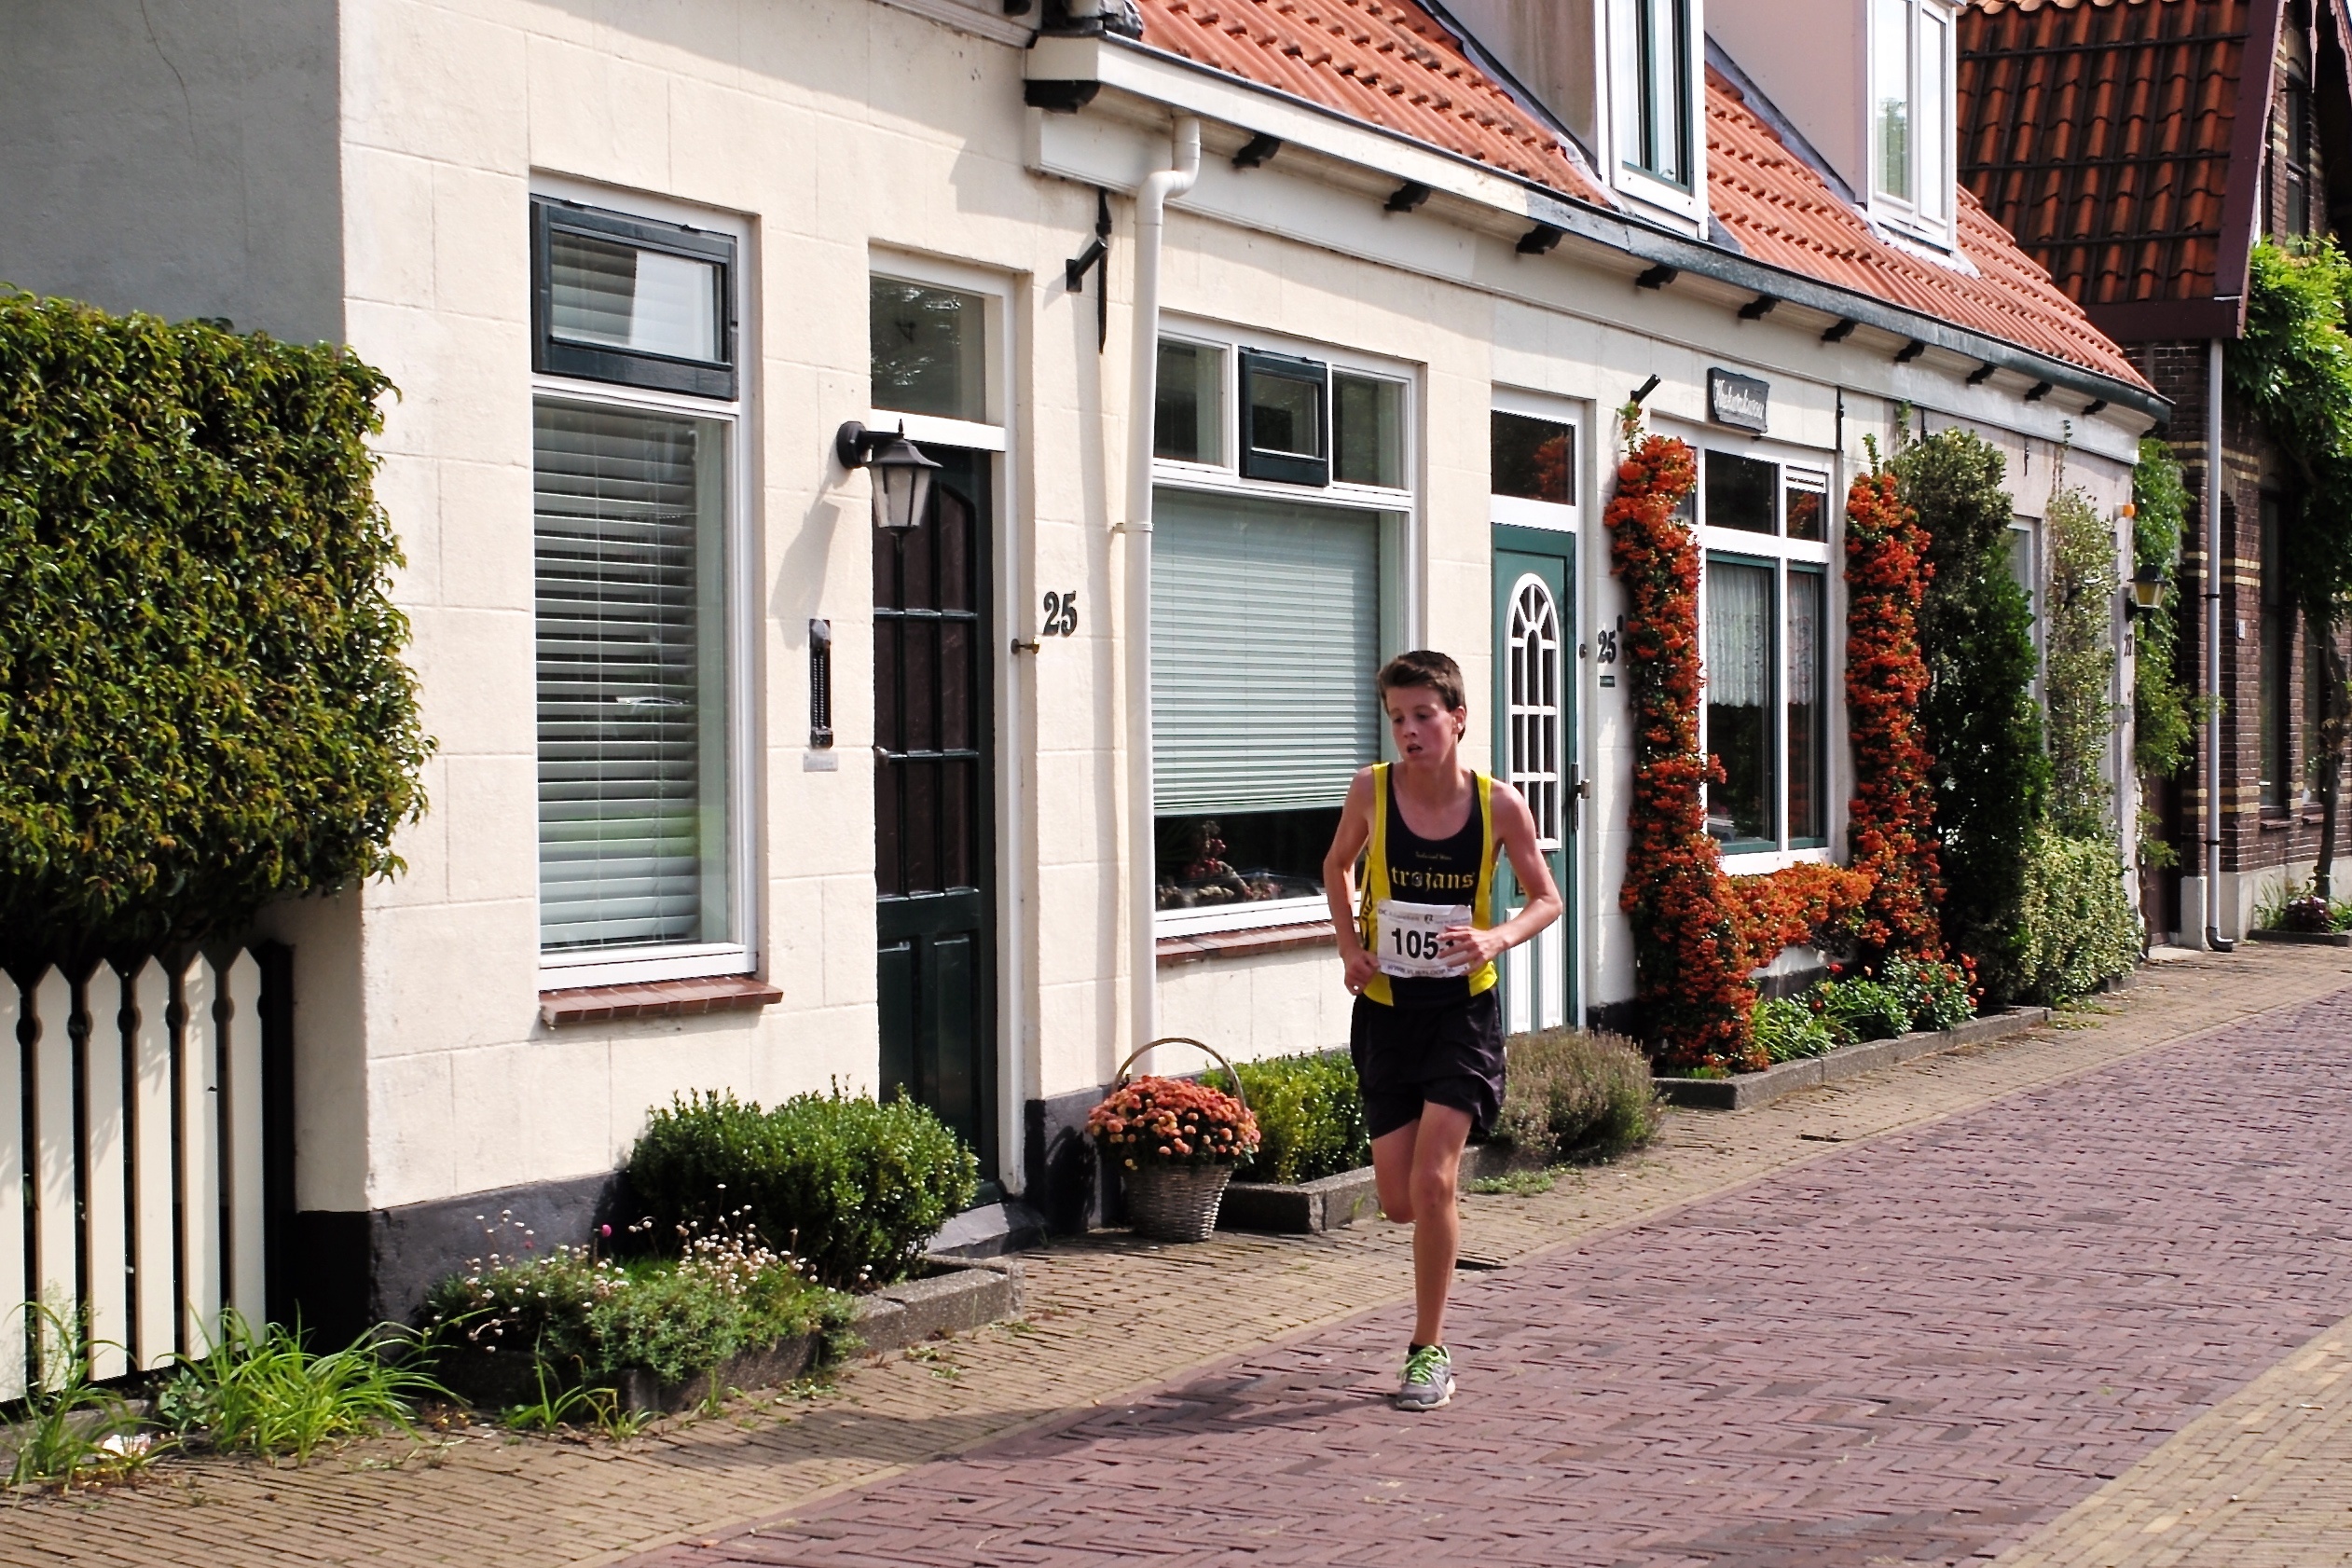
sport, house, home, country, vacation, high, runner, cross, holland, hague, netherlands, girls, m, american, team, boys, school, runners, 28, f2, junior, leica, 240, summicron, voorschoten, varsity, xc, atheltics, vlietloop, neighbourhood